United Nations Security Council Resolution 1475

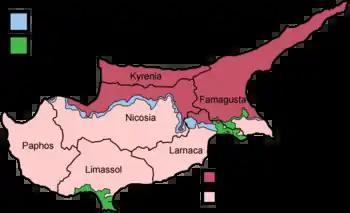
Divided Cyprus

United Nations Security Council resolution 1475, adopted unanimously on 14 April 2003, after reaffirming all resolutions on the situation in Cyprus, particularly Resolution 1250 (1999), the Council regretted the failure to reach agreement on a settlement plan for the country, due to the "negative approach" of the Turkish Cypriot leadership.